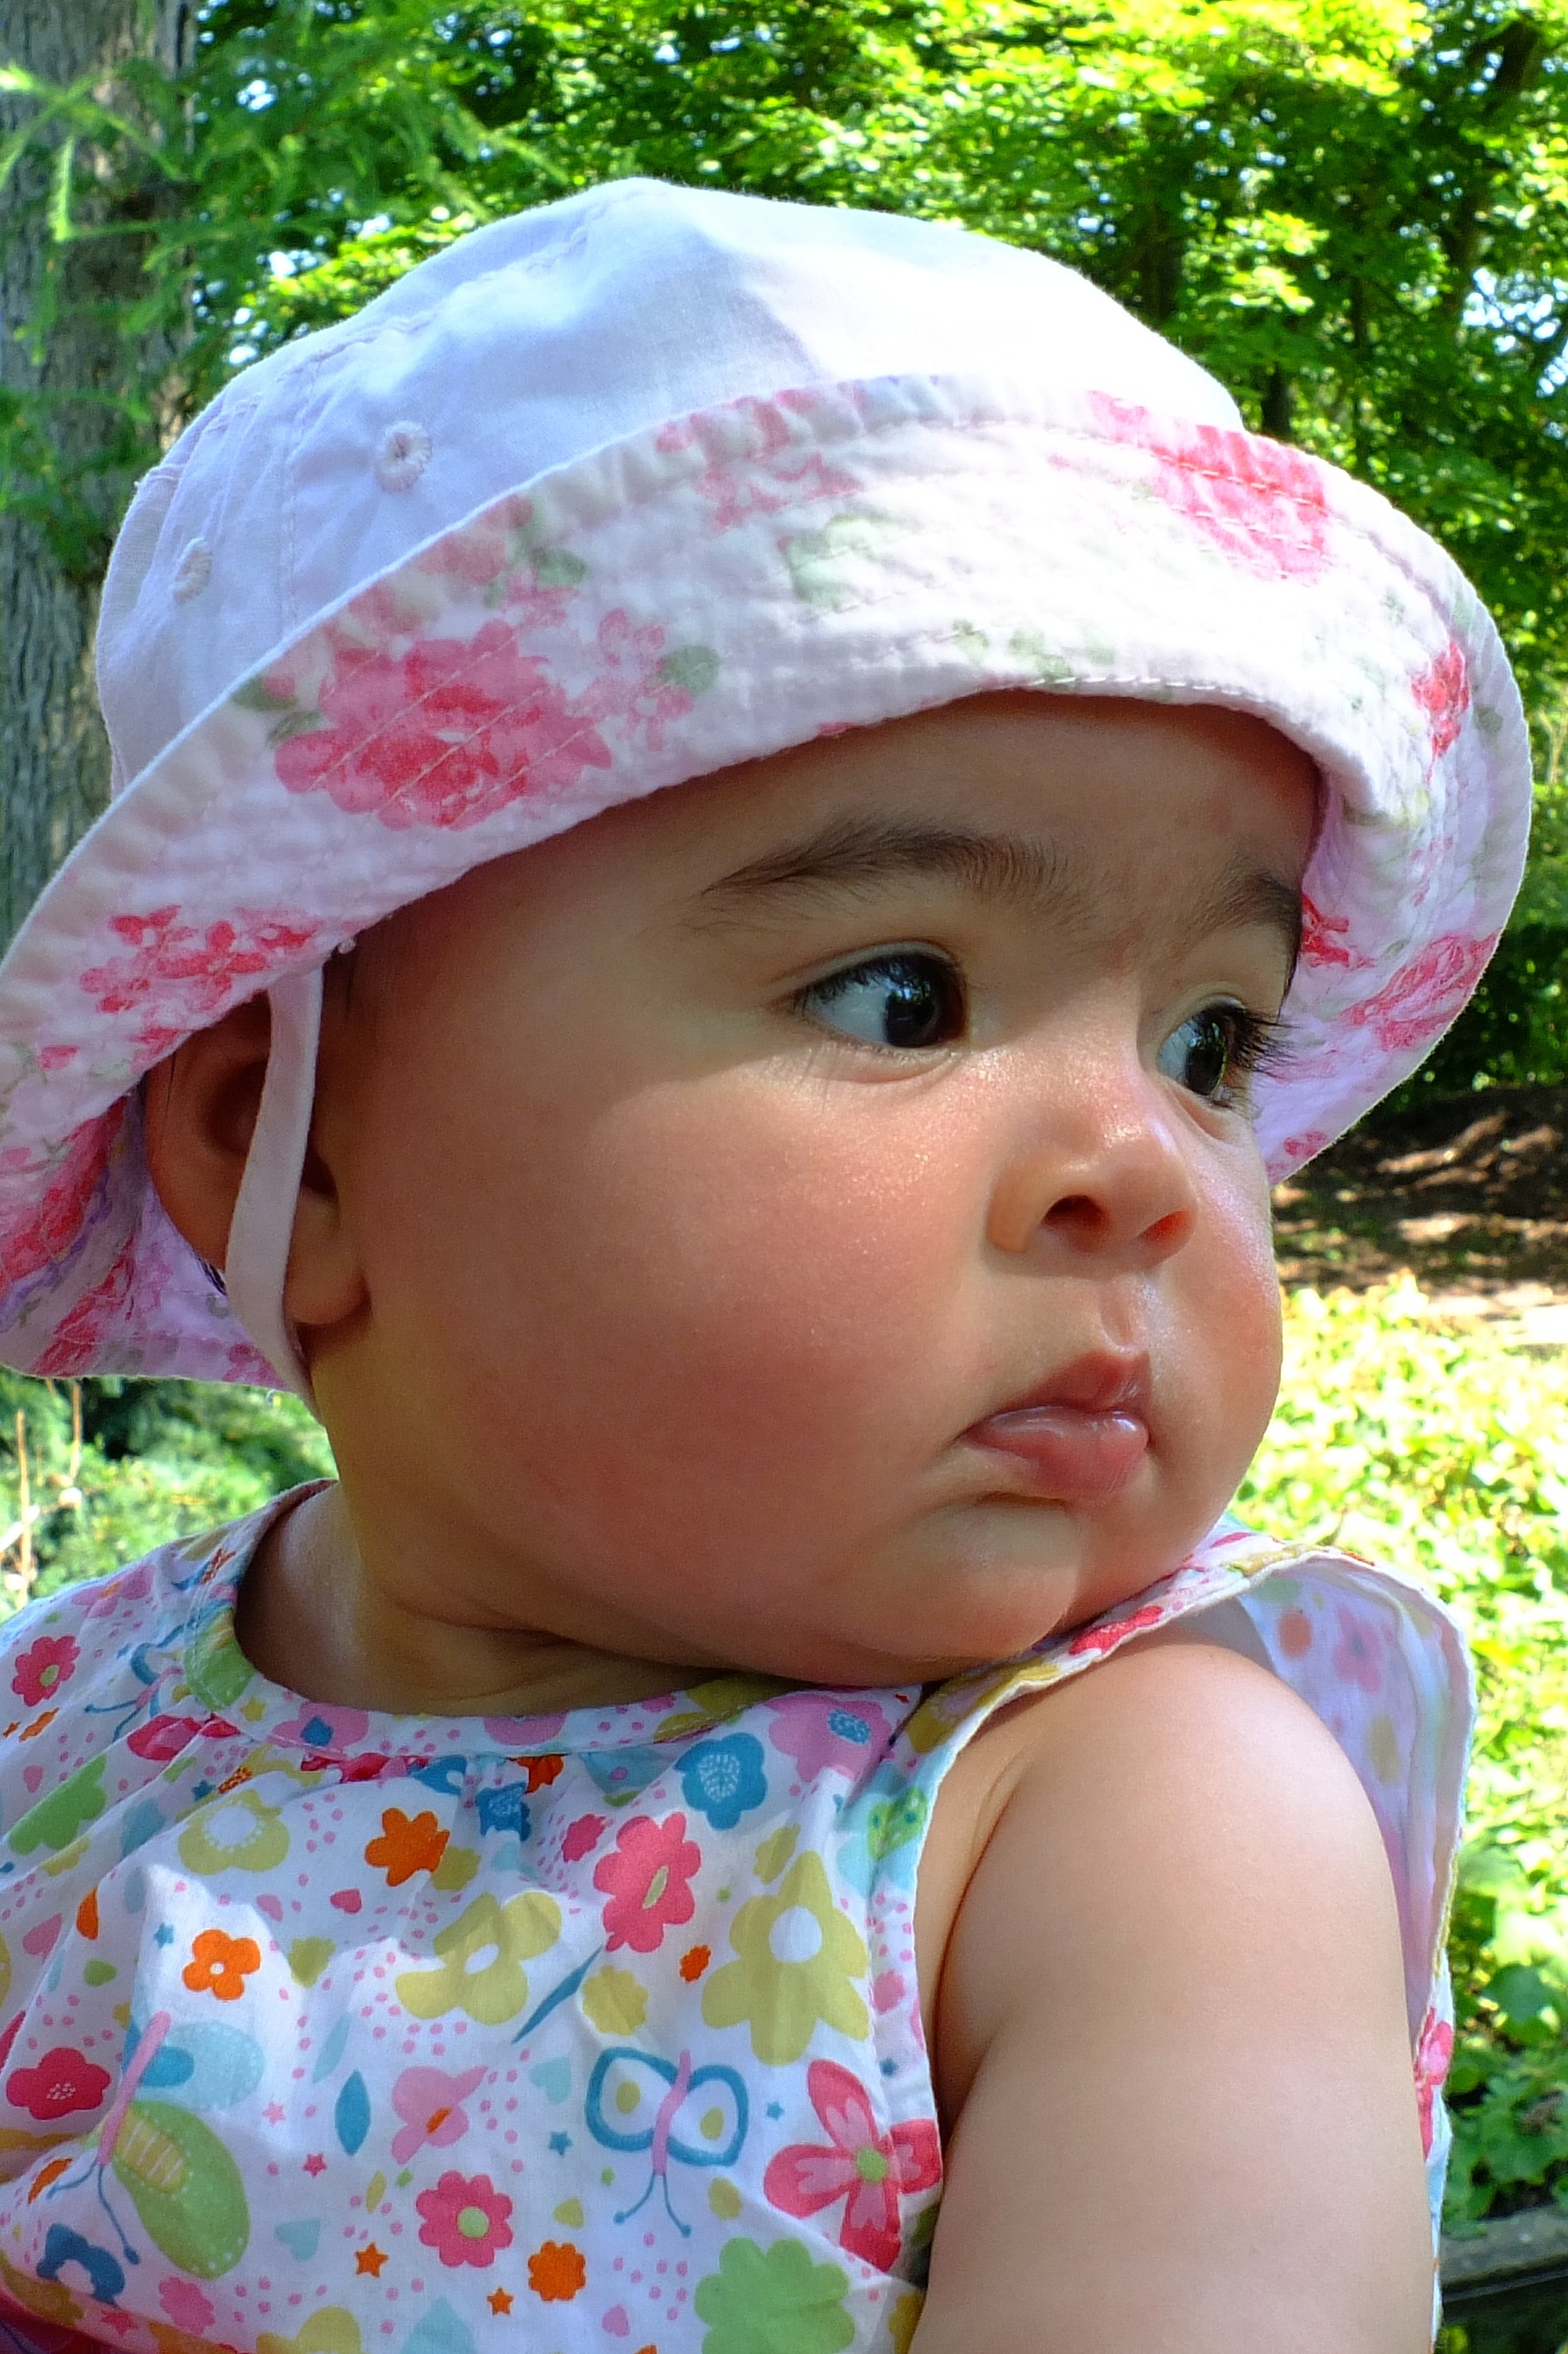
person, girl, play, love, portrait, child, human, clothing, pink, baby, facial expression, smile, face, eyes, children, grace, happy, infant, toddler, eye, head, skin, luck, softness, eyelashes, small child, personal, muttergl ck, father happiness, parents happiness, 5 months